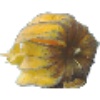
Label: physalis_with_husk